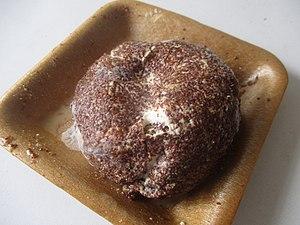
Pommard moutard, fromage bourguignon.
Le délice de Pommard est un fromage de vache français, originaire de Bourgogne.